Hollow Knight

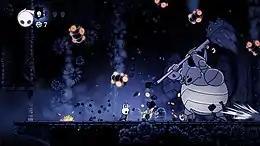
The player character fights the boss enemy False Knight. The full Soul Vessel appears in the top-left corner. To its right, on top, there is only one Ancient Mask (health) remaining. Below the Ancient Mask, the amount of Geo currency is shown.

"Hollow Knight" is a 2D side-scrolling Metroidvania. The player controls a silent insectoid protagonist who explores an underground fallen kingdom called Hallownest. The player character can strike enemies with a sword-like weapon called a Nail and can learn spells that allow for long-range attacks.